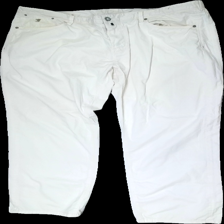
View: front
Type: Trousers
Category: Men
Brand: Not in the list
Brand text on label: Jaggy
Colors: White
Material: 100% cotton
Cut: Regular
Size: XXL
Season: All
Price range: 50-100
Recommended usage: Reuse